Frontex

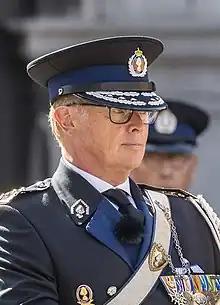
Hans Leijtens, executive director of Frontex, during his service as lieutenant-general of the Royal Marechaussee.

The European Union's agency, titled "European Border and Coast Guard Agency", provides a reserve of European border guards and technical equipment. The agency may purchases its own flagged vehicles. The Member States where this equipment is registered (bigger equipment such as patrol vessels, air crafts, etc.) are obliged to put it at the Agency's disposal whenever needed. This enables the Agency to rapidly deploy the necessary technical equipment in border operations. A rapid reserve pool of border guards and a technical equipment pool is at the disposal of the agency, intending to remove the shortages of staff and equipment for the Agency's operations.